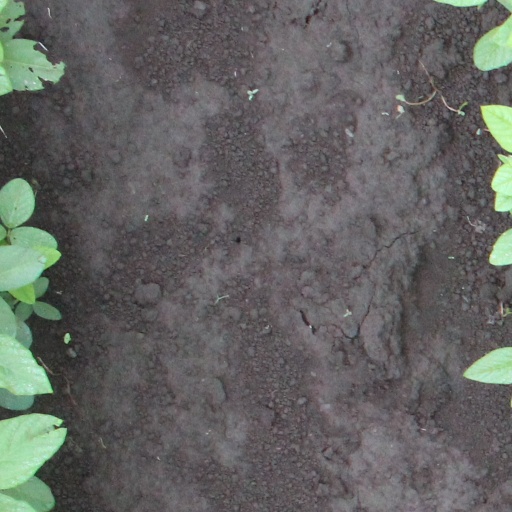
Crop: soybean